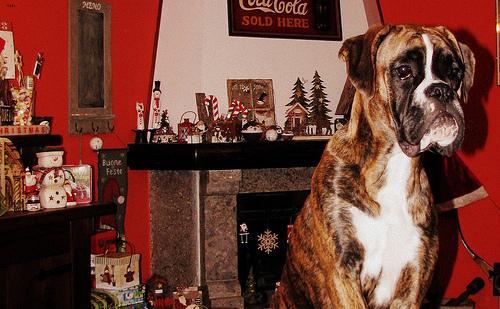
Breed: boxer